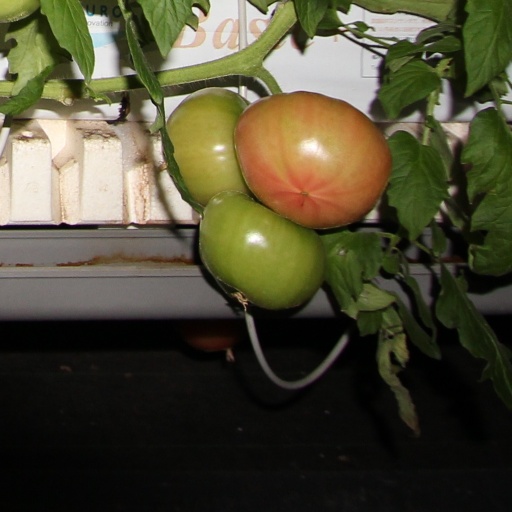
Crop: tomato